Trams in Sydney

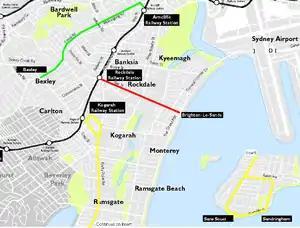
Southern Sydney tramways map

Services operated from Circular Quay initially via Elizabeth, Chalmers and Redfern streets (from 1902), then in 1933 via Pitt and Castlereagh Streets, and Eddy Avenue, Lee and Regent Streets, to Botany Street in Waterloo.